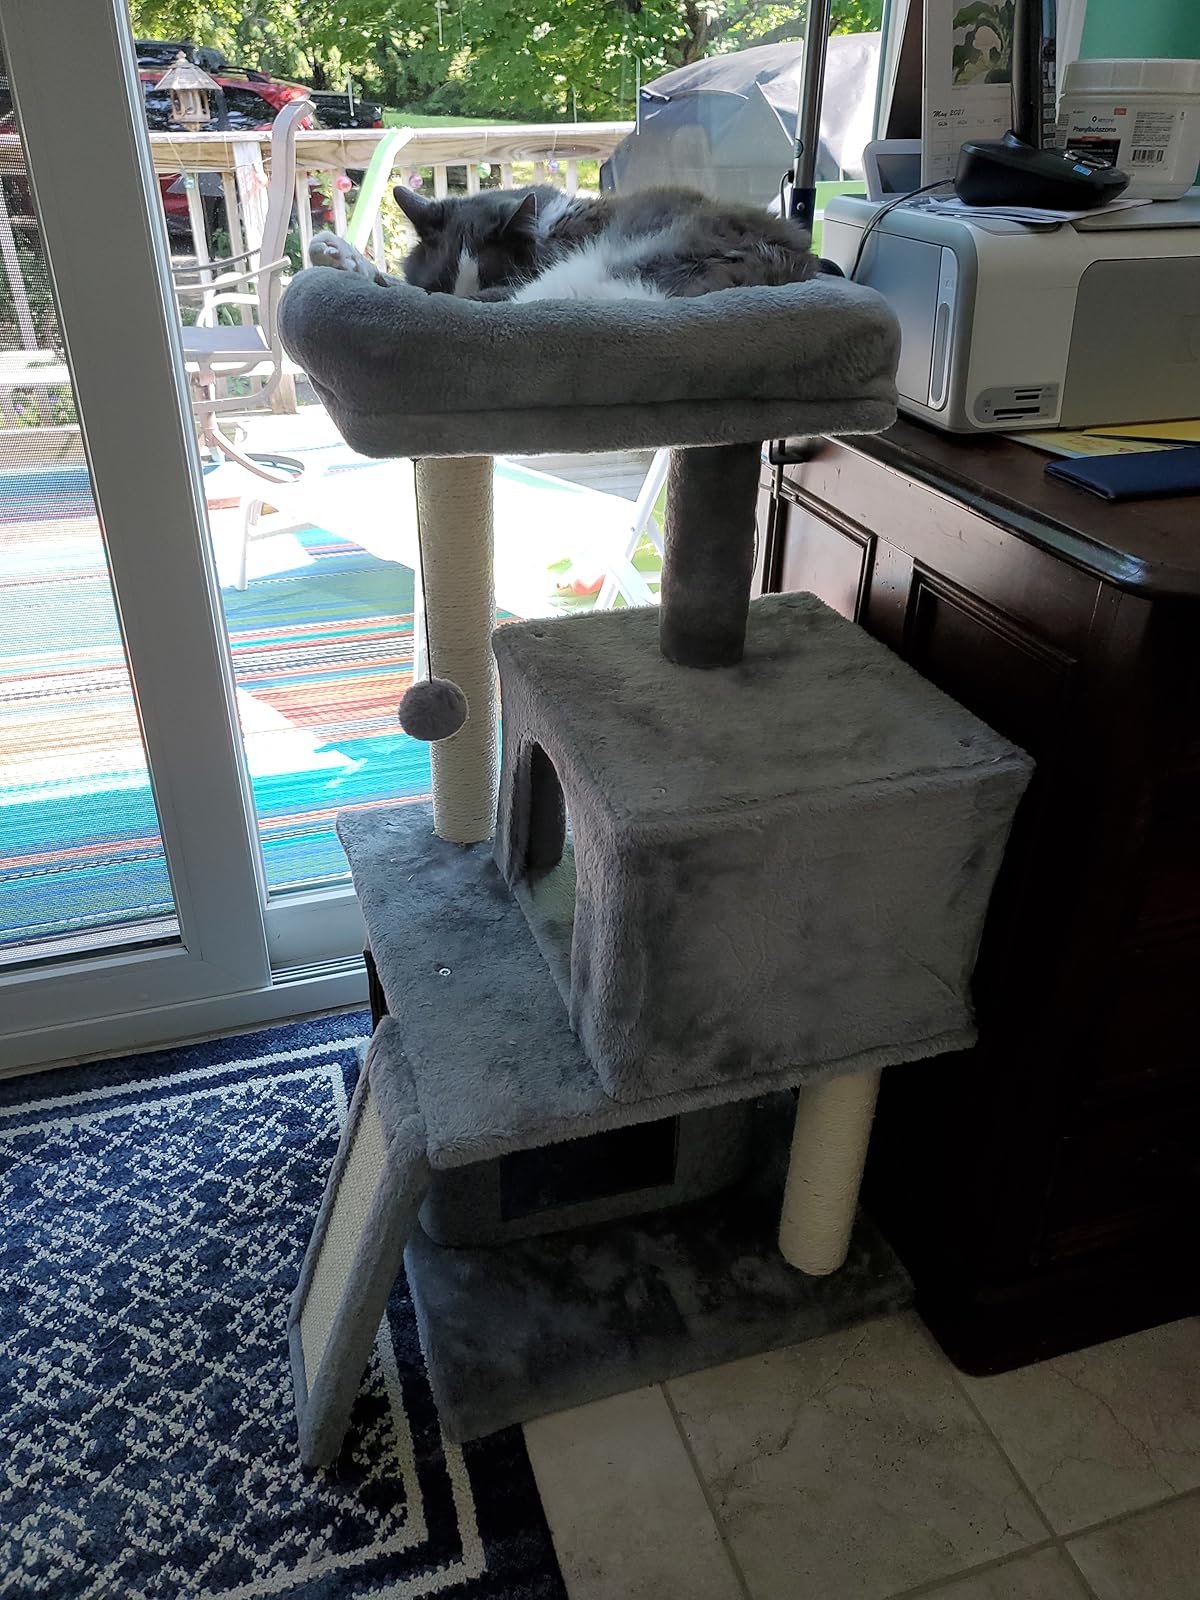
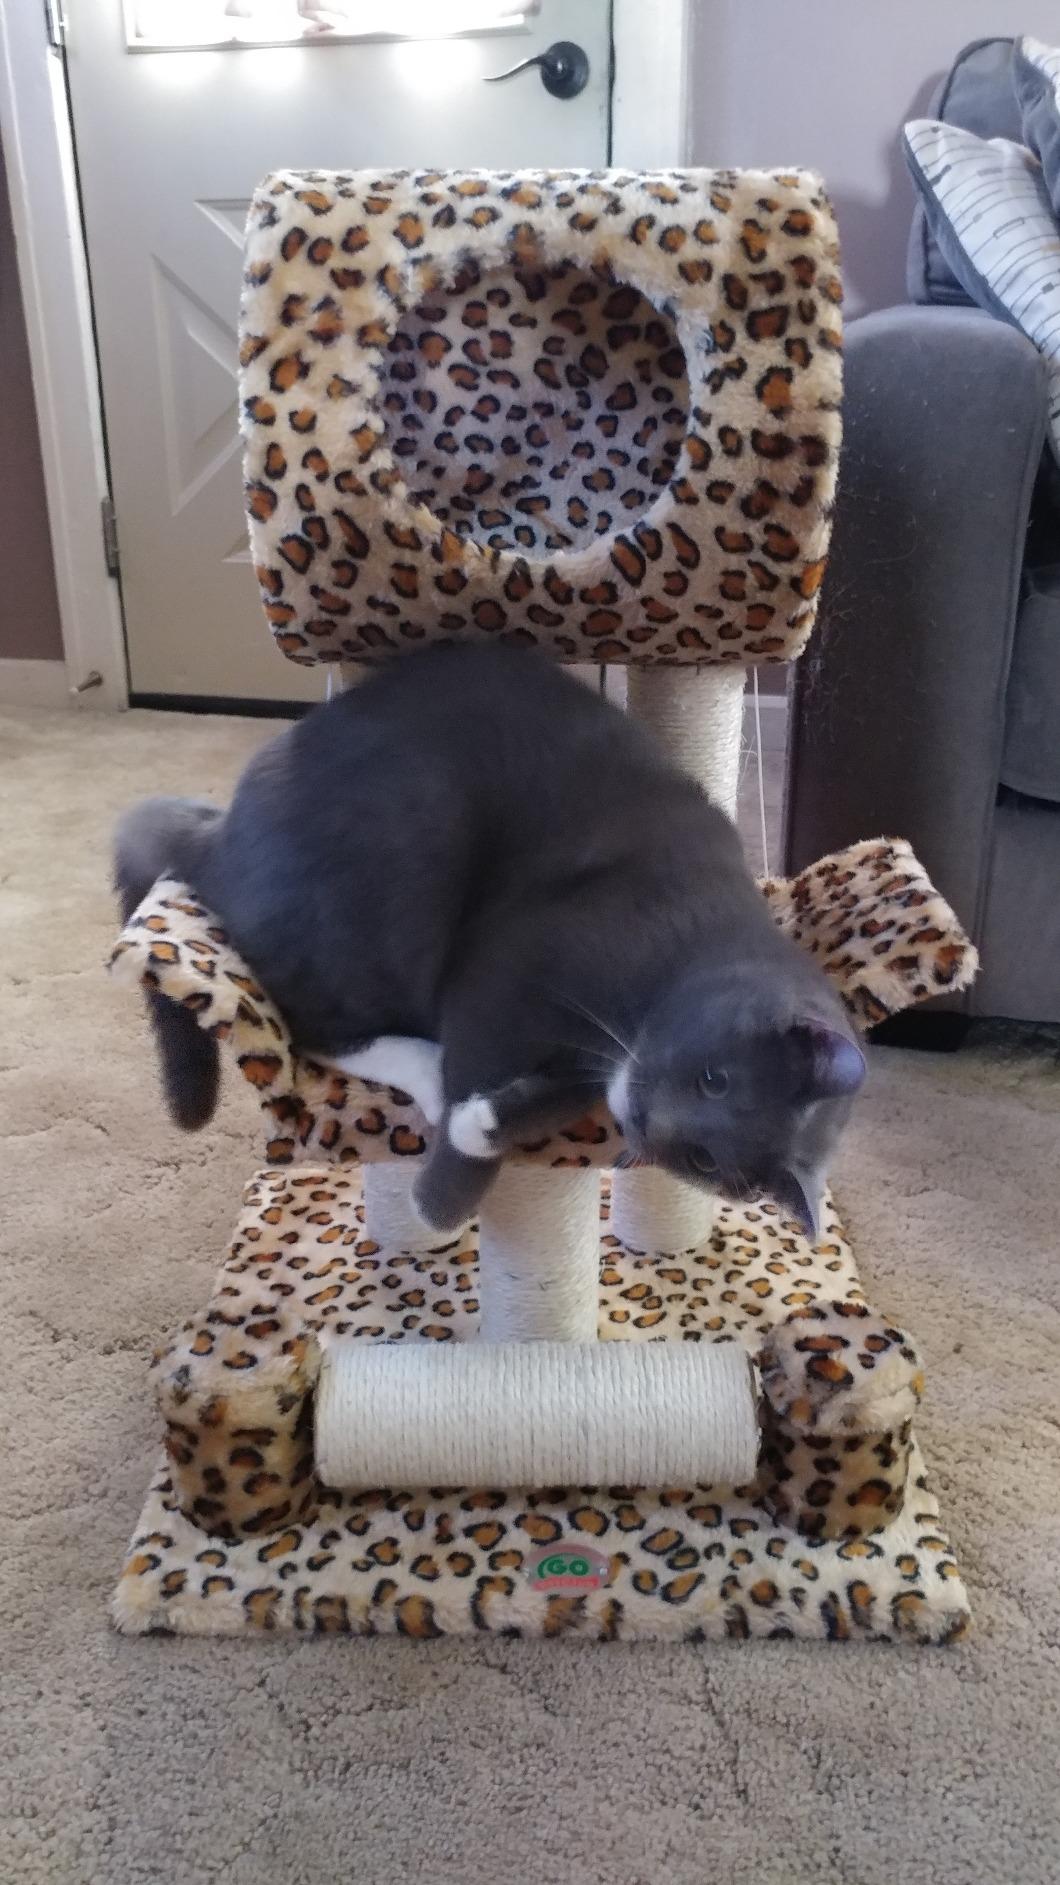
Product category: items_cat tree
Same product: no